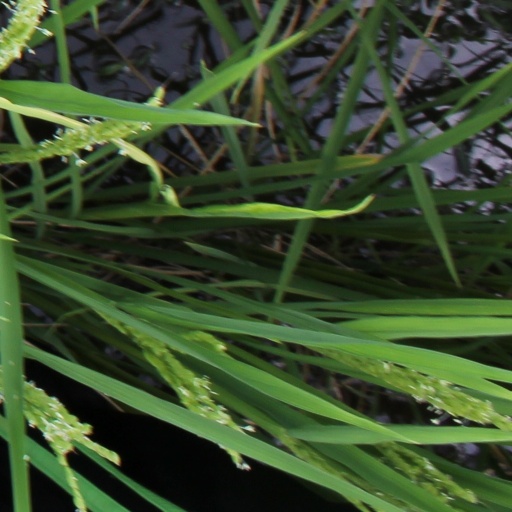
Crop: rice